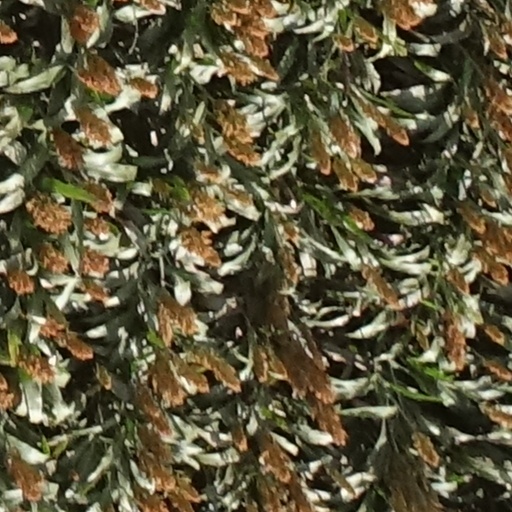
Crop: sorghum